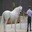
Label: horse